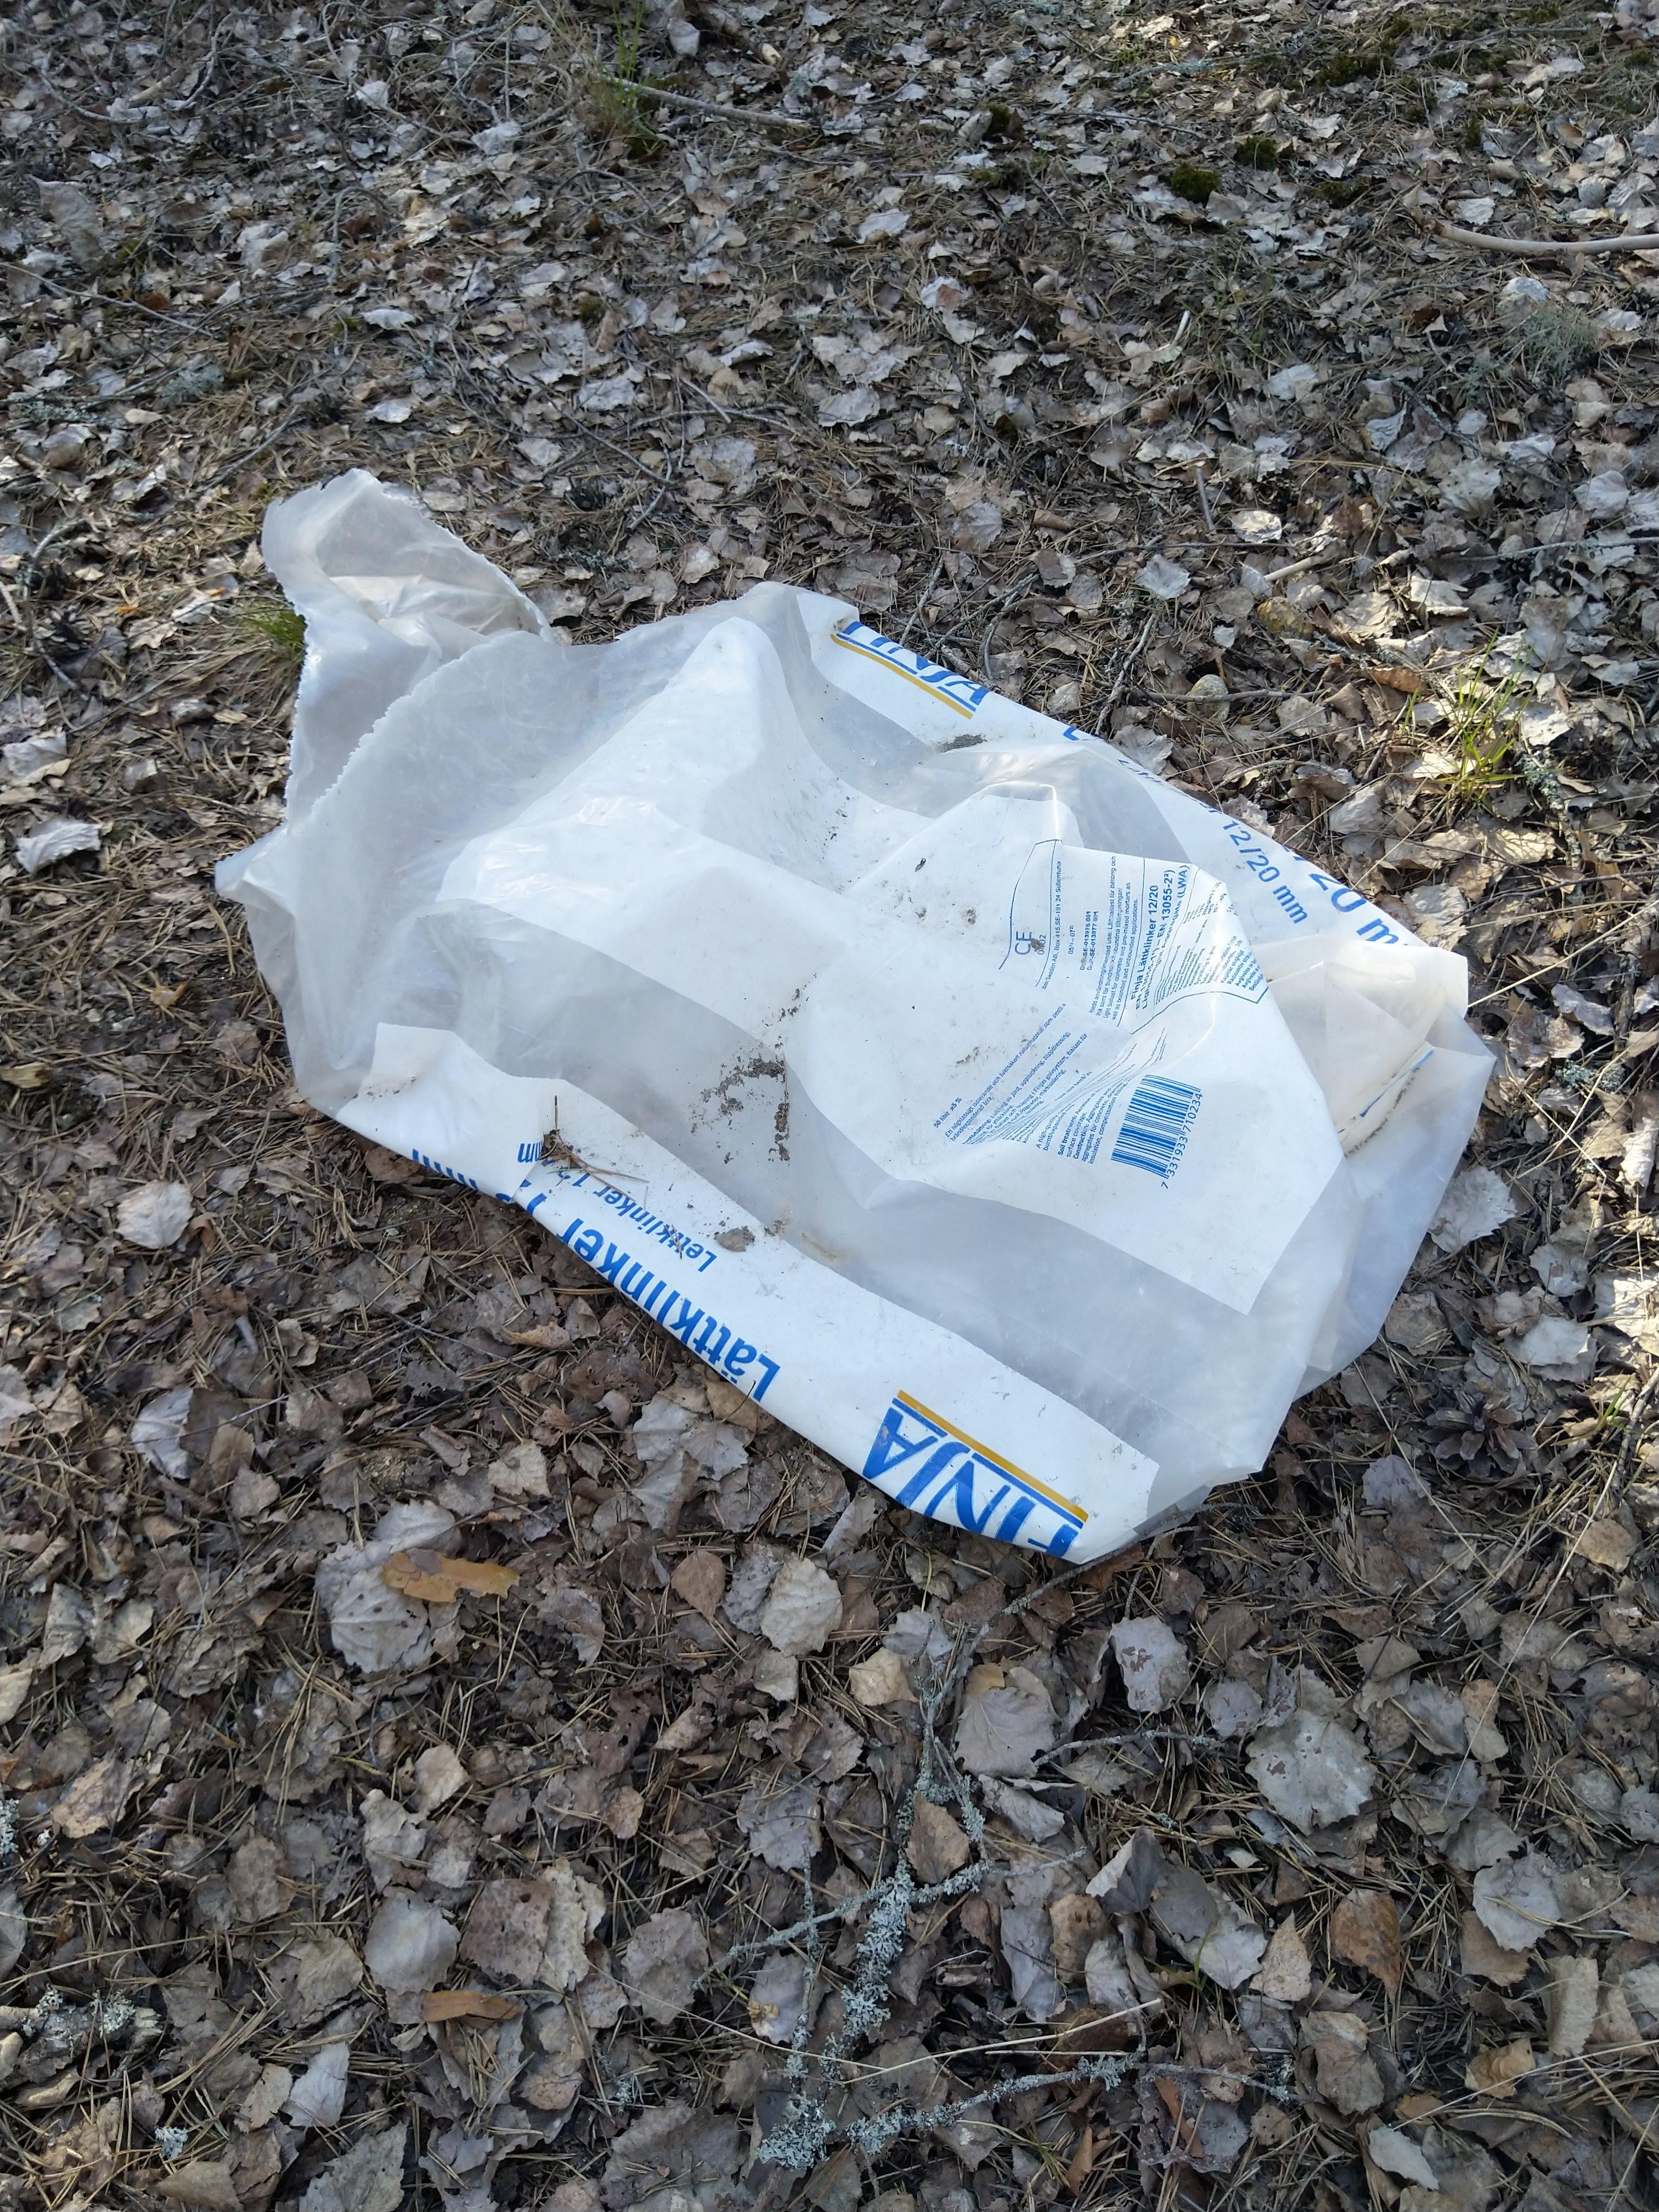
Object: Plastic film (Plastic bag & wrapper)